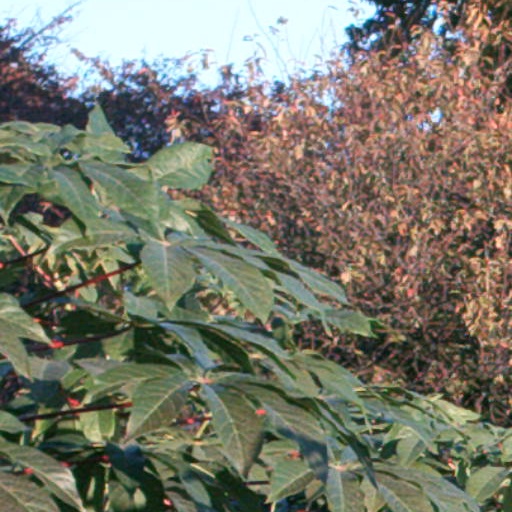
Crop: cassava